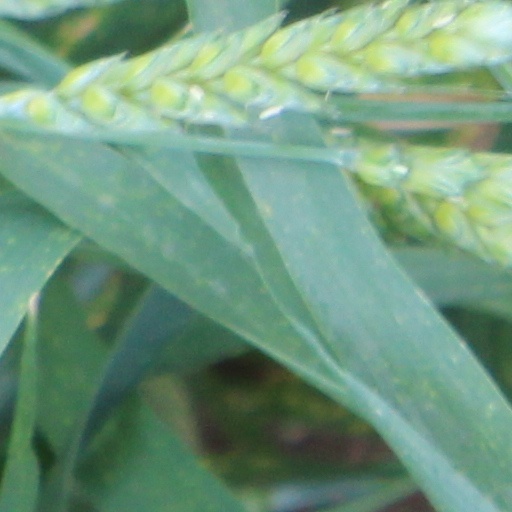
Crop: wheat